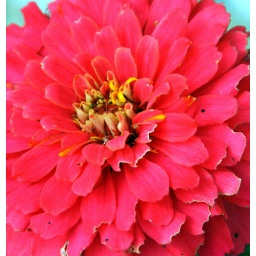
One of the flowers I planted in pots in the front yard this year.